Beware of Blondes (1928 film)

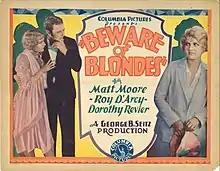
Lobby card

Beware of Blondes is a 1928 American silent drama film directed by George B. Seitz. With no copies listed in any film archives, "Beware of Blondes" is now lost with a trailer surviving in the Library of Congress collection.